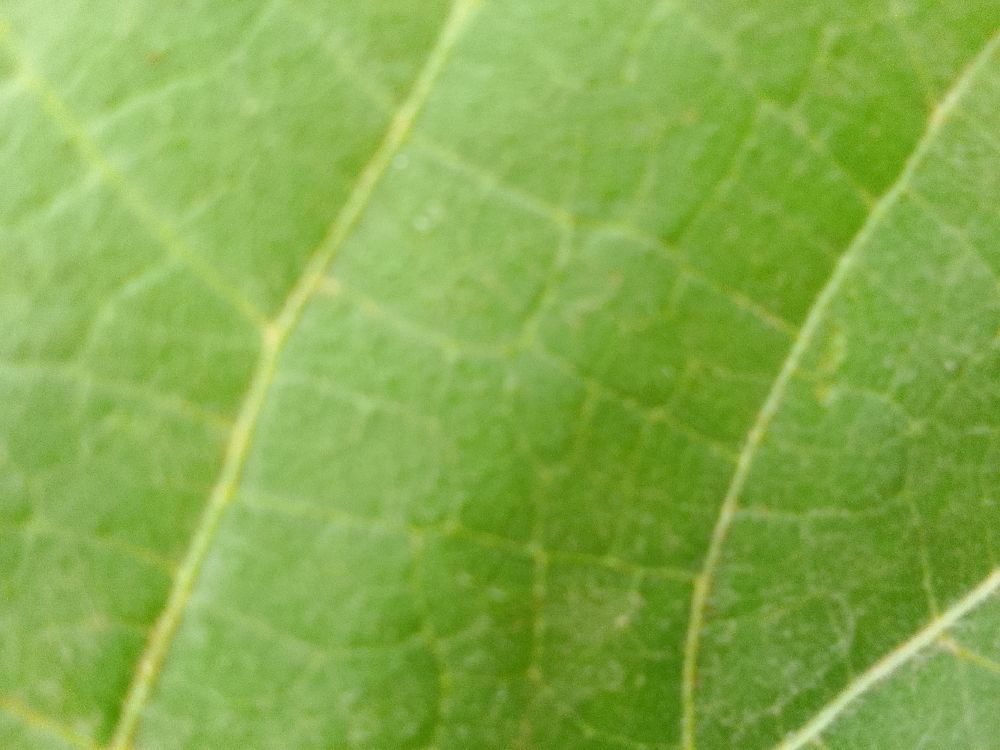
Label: healthy